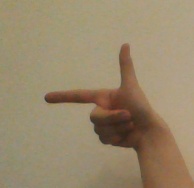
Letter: yaa